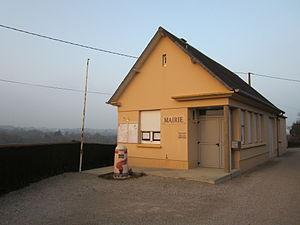
mairie de fr:Saint-Floxel
Saint-Floxel est une commune française, située dans le département de la Manche en région Normandie, peuplée de 491 habitants.